CumFreq

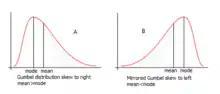
(A) Gumbel probability distribution skew to right and (B) Gumbel mirrored skew to left

Skew distributions can be mirrored by distribution inversion (see survival function, or complementary distribution function) to change the skewness from positive to negative and vice versa. This amplifies the number of applicable distributions and increases the chance of finding a better fit. CumFreq makes use of that opportunity.